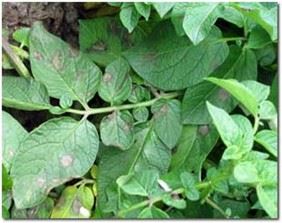
Plant: Potato
Disease: potato late blight